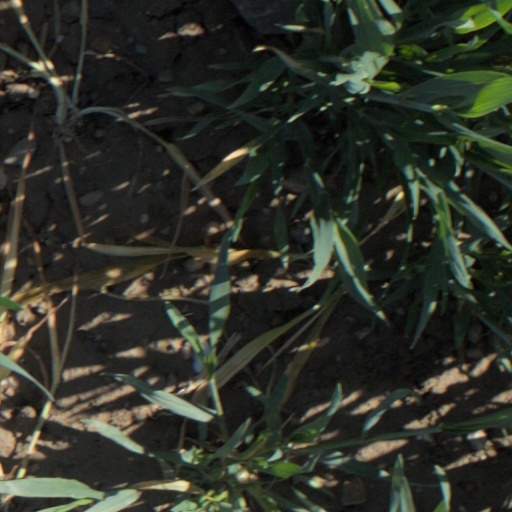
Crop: wheat